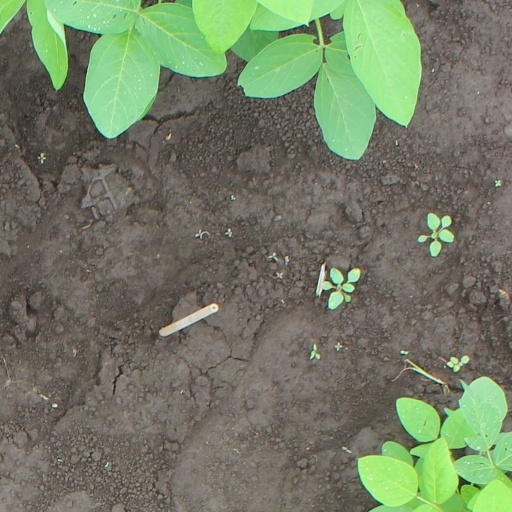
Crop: soybean